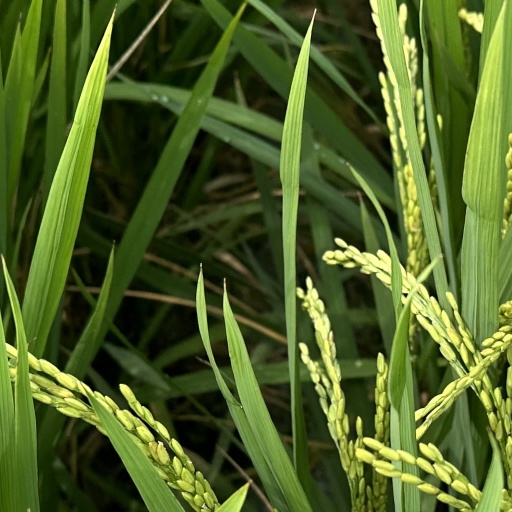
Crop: rice